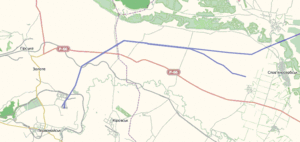
La liaison HVDC Volgograd-Donbass est la seule liaison à courant continu haute tension russe. Elle fut construite en 1964, et est constituée d'une ligne à haute tension d'une longueur de 475 kilomètres, entre la centrale hydroélectrique de Volgograd et Pervomaisk, près de Luhansk en Ukraine. Cette liaison peut transmettre 800 Mégawatts avec une tension d'opération de 400 kV.